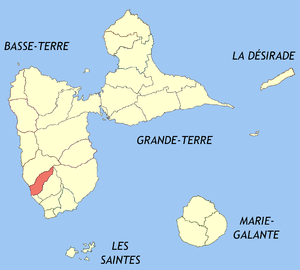
Baillif est une commune française, située sur l'île de Basse-Terre dans le département-région de la Guadeloupe. Elle appartient à une agglomération de plus de 51 000 habitants, l'unité urbaine de Basse-Terre, nommée d'après la préfecture dont Baillif est limitrophe. Ses habitants sont appelés les Baillifiens.